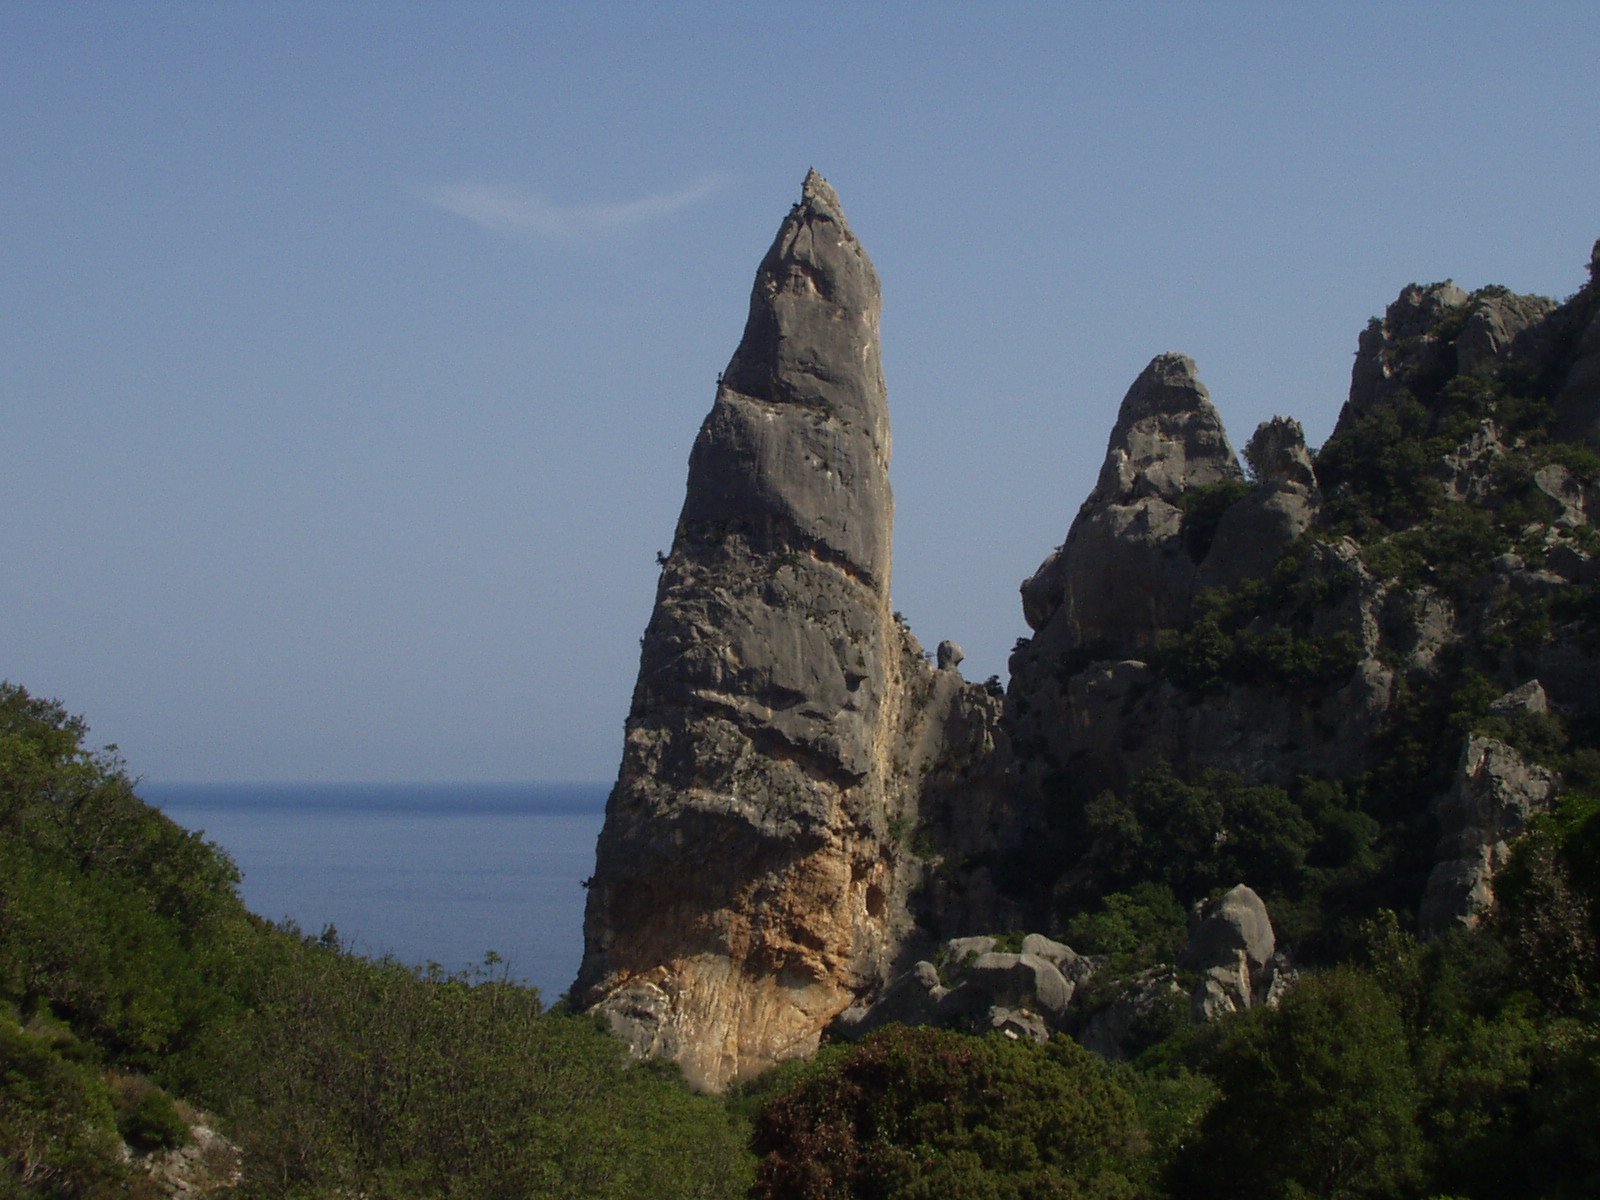
coast, rock, mountain, formation, cliff, landmark, terrain, climb, pinnacle, cape, pointed, sardinia, historic site, cala goloritze